Gomant Vidya Niketan

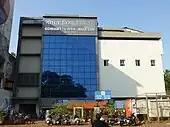
Façade of Gomant Vidya Niketan, 2016

The Gomant Vidya Niketan (GVN) is a private cultural center based in Comba, Goa, India. Established in 1912, it was originally founded as the Saraswat Brahman Samaj, a small library. Over time, the organization has expanded its scope and focus. Following the annexation of Goa in 1961, the organization was renamed to its current appellation. This change in name coincided with an elevation in the center's status, transforming it from a library into a broader cultural hub. The primary activities of the organization revolve around the promotion and hosting of cultural events and programs related to the Konkani and Marathi heritage. Gomant Vidya Niketan stands out as the longest-standing socio-cultural establishment in South Goa.